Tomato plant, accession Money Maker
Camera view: bottom (45 deg); turntable rotation: 180 degrees
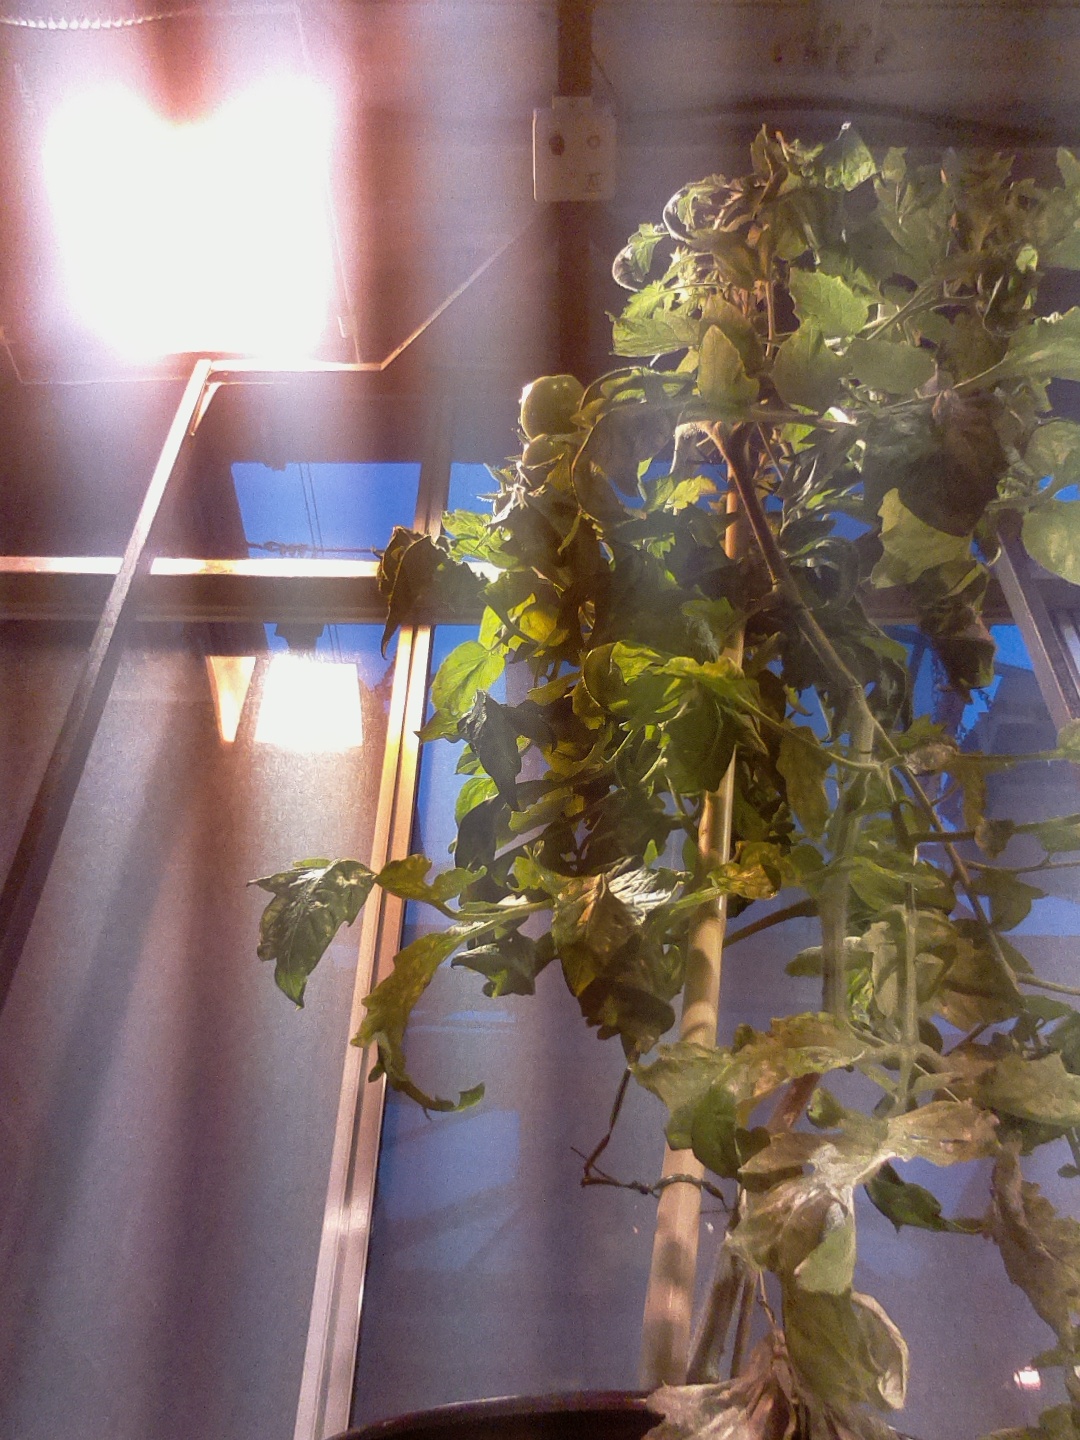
BBCH growth stage 75: 50%-60% of final fruit size